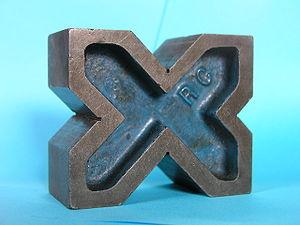
Un vé est une cale dans laquelle il y a une entaille en forme de V. L'angle entre les deux surfaces planes est généralement de 90°. Il y a des vés avec une entaille, deux entailles en vis-à-vis ou quatre entailles.